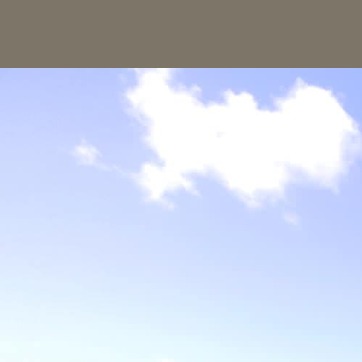
Material: sky